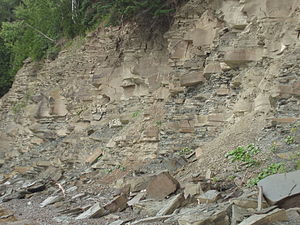
Miguasha National Park
Klippeside i Miguasha National Park rig på fiskefossiler fra devon-tiden.
Miguasha National Park er et beskyttet område nær Carleton-sur-Mer på Gaspéhalvøen i Québec, Canada. Nationalparken blev oprettet af Québecs regering i 1985 og udpeget til UNESCO-verdensarv i 1999 for sin rigdom af fossiler, der dokumenterer en afgørende periode i evolutionen på Jorden.